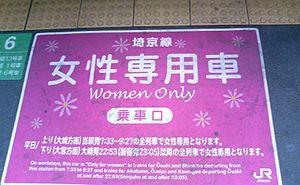
La ligne JR Kobe est une ligne de train japonaise exploitée par la West Japan Railway Company. Cette ligne reliant Osaka à Himeji constitue avec les lignes JR Kyoto et Biwako le service continu du réseau métropolitain de la zone de Kyoto, Osaka et Kobe. La Ligne JR Kobe est le surnom donné depuis 1988 à la section de la ligne Tōkaidō entre la gare d'Osaka et la gare de Kobe, ainsi qu'à la section de la ligne Sanyō entre la gare de Kobe et la gare de Himeji. Comme la société de transport Hankyu Corporation possède également une ligne de chemin de fer nommé ligne Kobe, afin d'éviter toute confusion, il a été rajouté à la ligne Kobe de la JR West, le terme devant le nom Kobe.